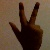
The image shows a hand gesture representing the number 3 in Indian Sign Language.